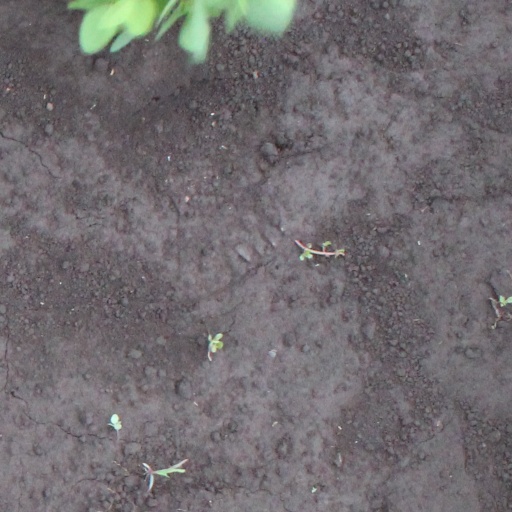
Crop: soybean